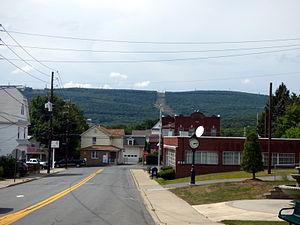
Le borough de Jessup est situé dans le comté de Lackawanna, dans le Commonwealth de Pennsylvanie, aux États-Unis. Sa population s’élevait à 4 676 habitants lors du recensement de 2010.